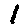
Label: 1